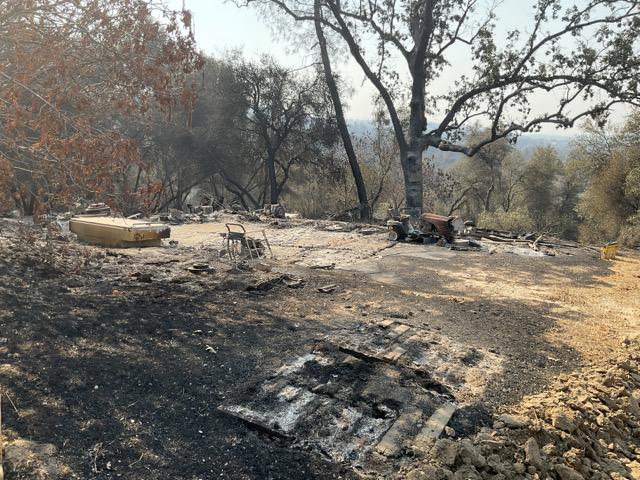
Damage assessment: destroyed